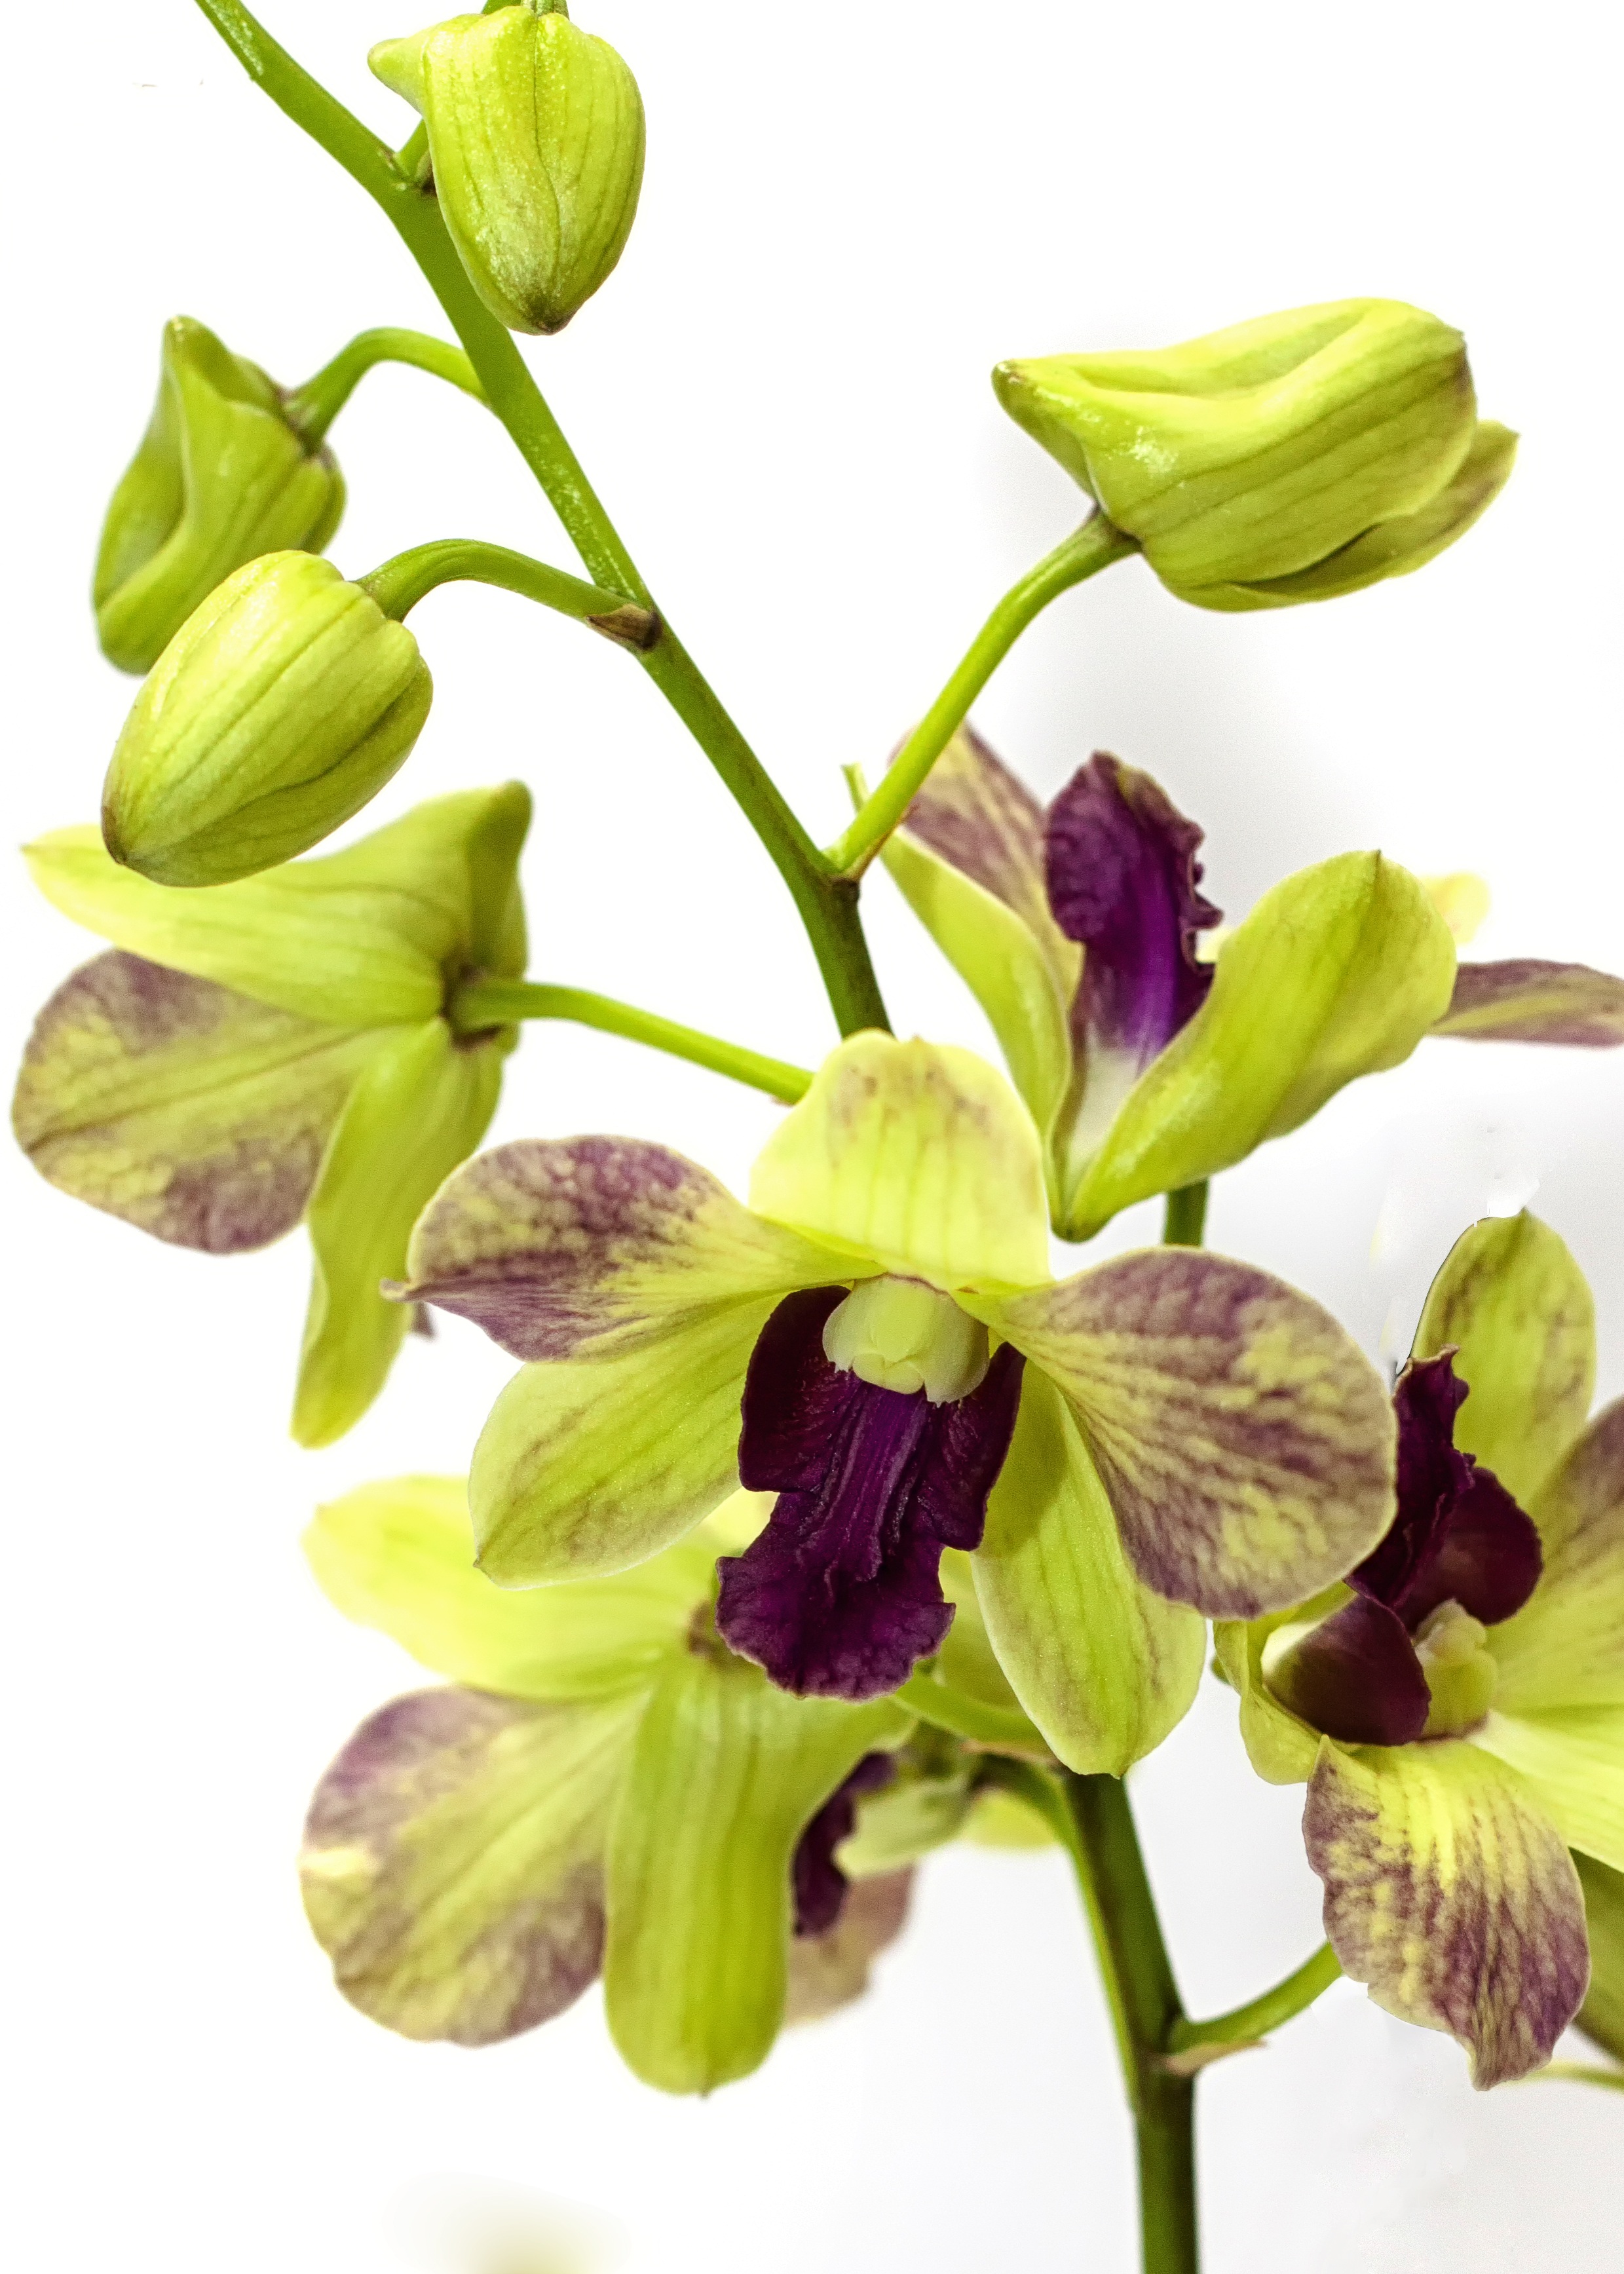
nature, blossom, plant, flower, purple, petal, bloom, tropical, macro, botany, yellow, close, flora, orchid, cypripedium, flowering plant, cut flowers, yellow green, peruvian lily, dendrobium, plant stem, land plant, moth orchid, violet family, alstroemeriaceae